Caravaggio

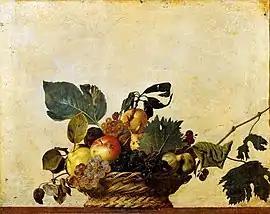
"Basket of Fruit", , oil on canvas, Pinacoteca Ambrosiana, Milan

Caravaggio (Michelangelo Merisi or Amerighi) was born in Milan, where his father, Fermo (Fermo Merixio), was a household administrator and architect-decorator to the marquess of Caravaggio, a town to the east of Milan and south of Bergamo. In 1576 the family moved to Caravaggio to escape a plague that ravaged Milan, and Caravaggio's father and grandfather both died there on the same day in 1577. It is assumed that the artist grew up in Caravaggio, but his family kept up connections with the Sforzas and the powerful Colonna family, who were allied by marriage with the Sforzas and destined to play a major role later in Caravaggio's life.